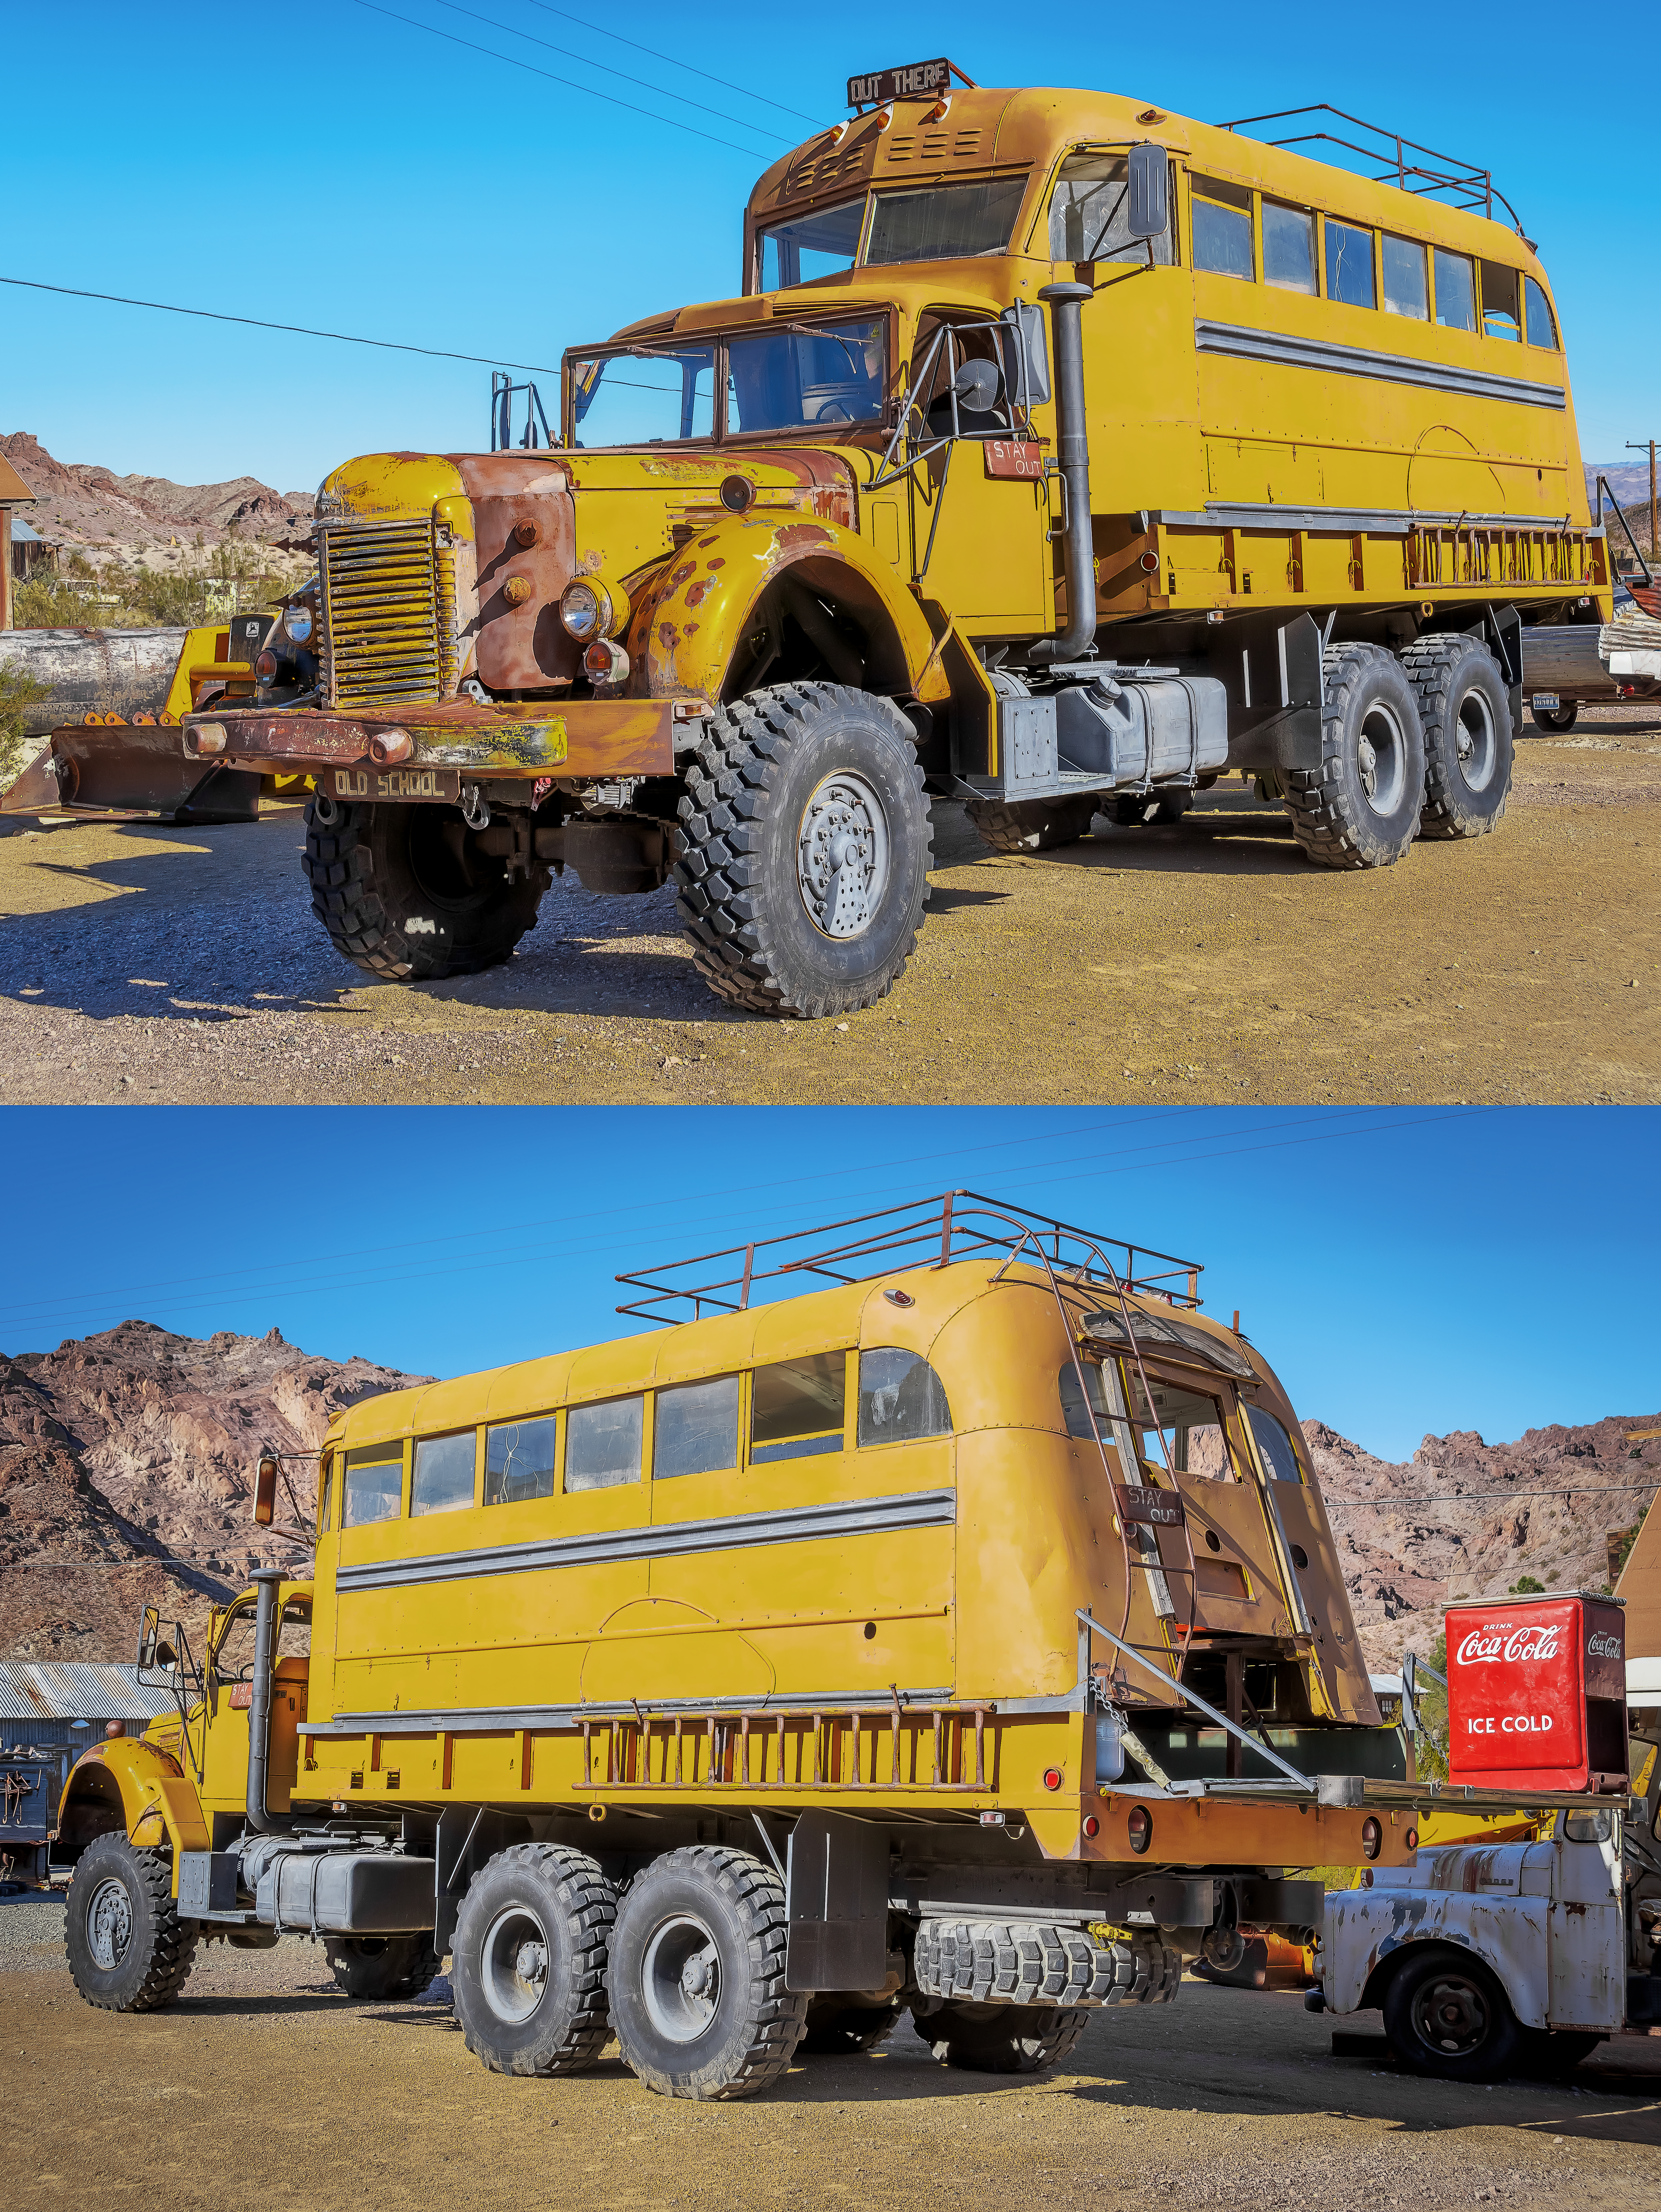
geotagged, nevada, searchlight, united states, usa, a6500, abandoned, attraction, auto, canyon, Car Graveyard, car photography, Clark County, Clark County Nevada, Clark County NV, classic, classic auto, classic car, classic cars, Classic Vehicle, desolate, El Dorado, El Dorado Canyon, El Dorado Mine, El Dorado Mountains, Eldorado Canyon Mine Tours, feet, ghost town, historical, isolated, lonely, mine, model, naked, Nelson Cutoff Road, Nelson Ghost Town, Nelson Nevada, Nevada Ghost Town, Nevada Ghost Town Photography, Nevada Mine Tour, Nevada Mountains, Nevada Tourism, old, old buildings, old cars, old town, portrait, rustic, rusty, scenic, Searchlight Nevada, sightseeing, sony, SONY a6500, SONY Alpha 6500, sony mirrorless, stripping, tourist attraction, Tourist Desert, travel, Travel Blog Photo, travel photography, vacation, vehicle, vintage, wife, motor vehicle, transport, mode of transport, yellow, truck, commercial vehicle, car, automotive wheel system, wheel, automotive tire, automotive exterior, geological phenomenon, construction equipment, public utility